Eli Jones (academic)

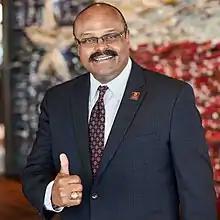

Eli Jones III is an academic administrator, entrepreneur, professor, business leader, corporate board member, author, and professional speaker. He is a professor of Marketing and Lowry and Peggy Mays Eminent Scholar at his alma mater, Texas A&M University. He served as a business dean for three flagship business schools, including Dean of Mays Business School at Texas A&M University for six years (from July 1, 2015, to May 31, 2021). He is the former dean of the E. J. Ourso College of Business at Louisiana State University, followed by the Sam M. Walton College of Business at the University of Arkansas.